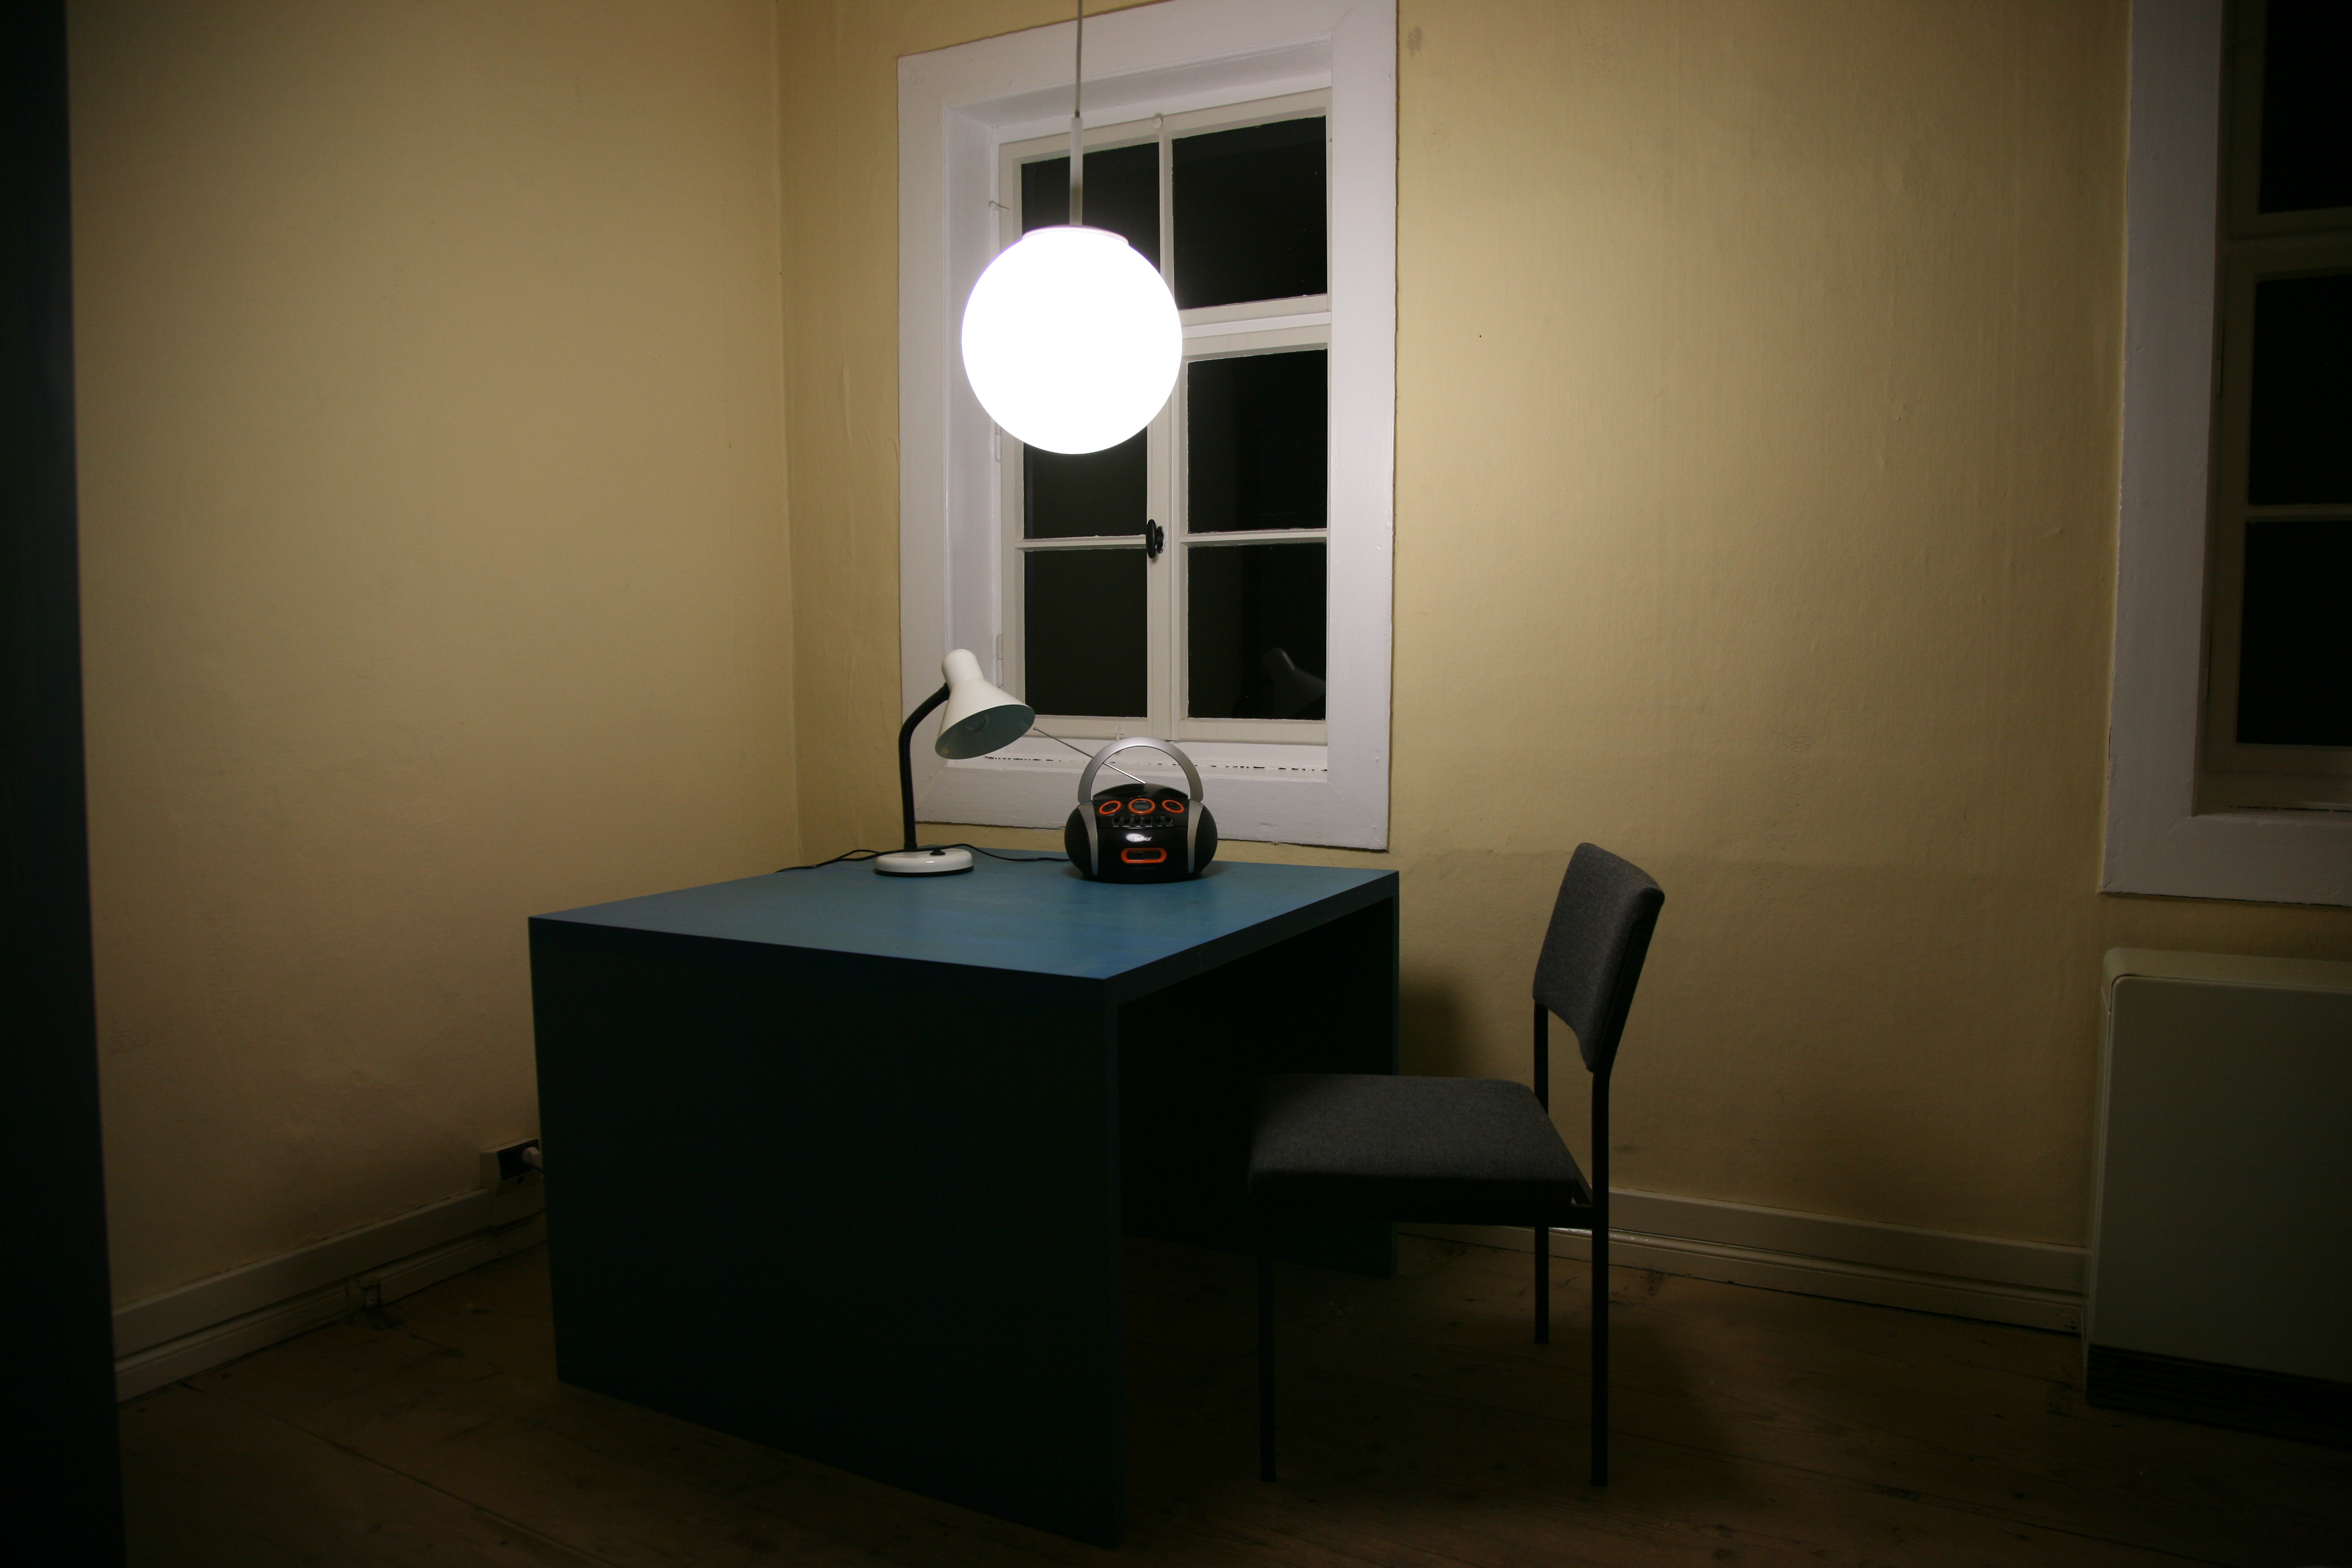
desk, table, house, floor, chateau, home, office, castle, property, living room, furniture, room, lighting, bedroom, apartment, interior design, design, germany, allemagne, chambre, thuringia, weimar, zimmer, thuringe, burg, residenzschloss, th ringen, strenge, austerity